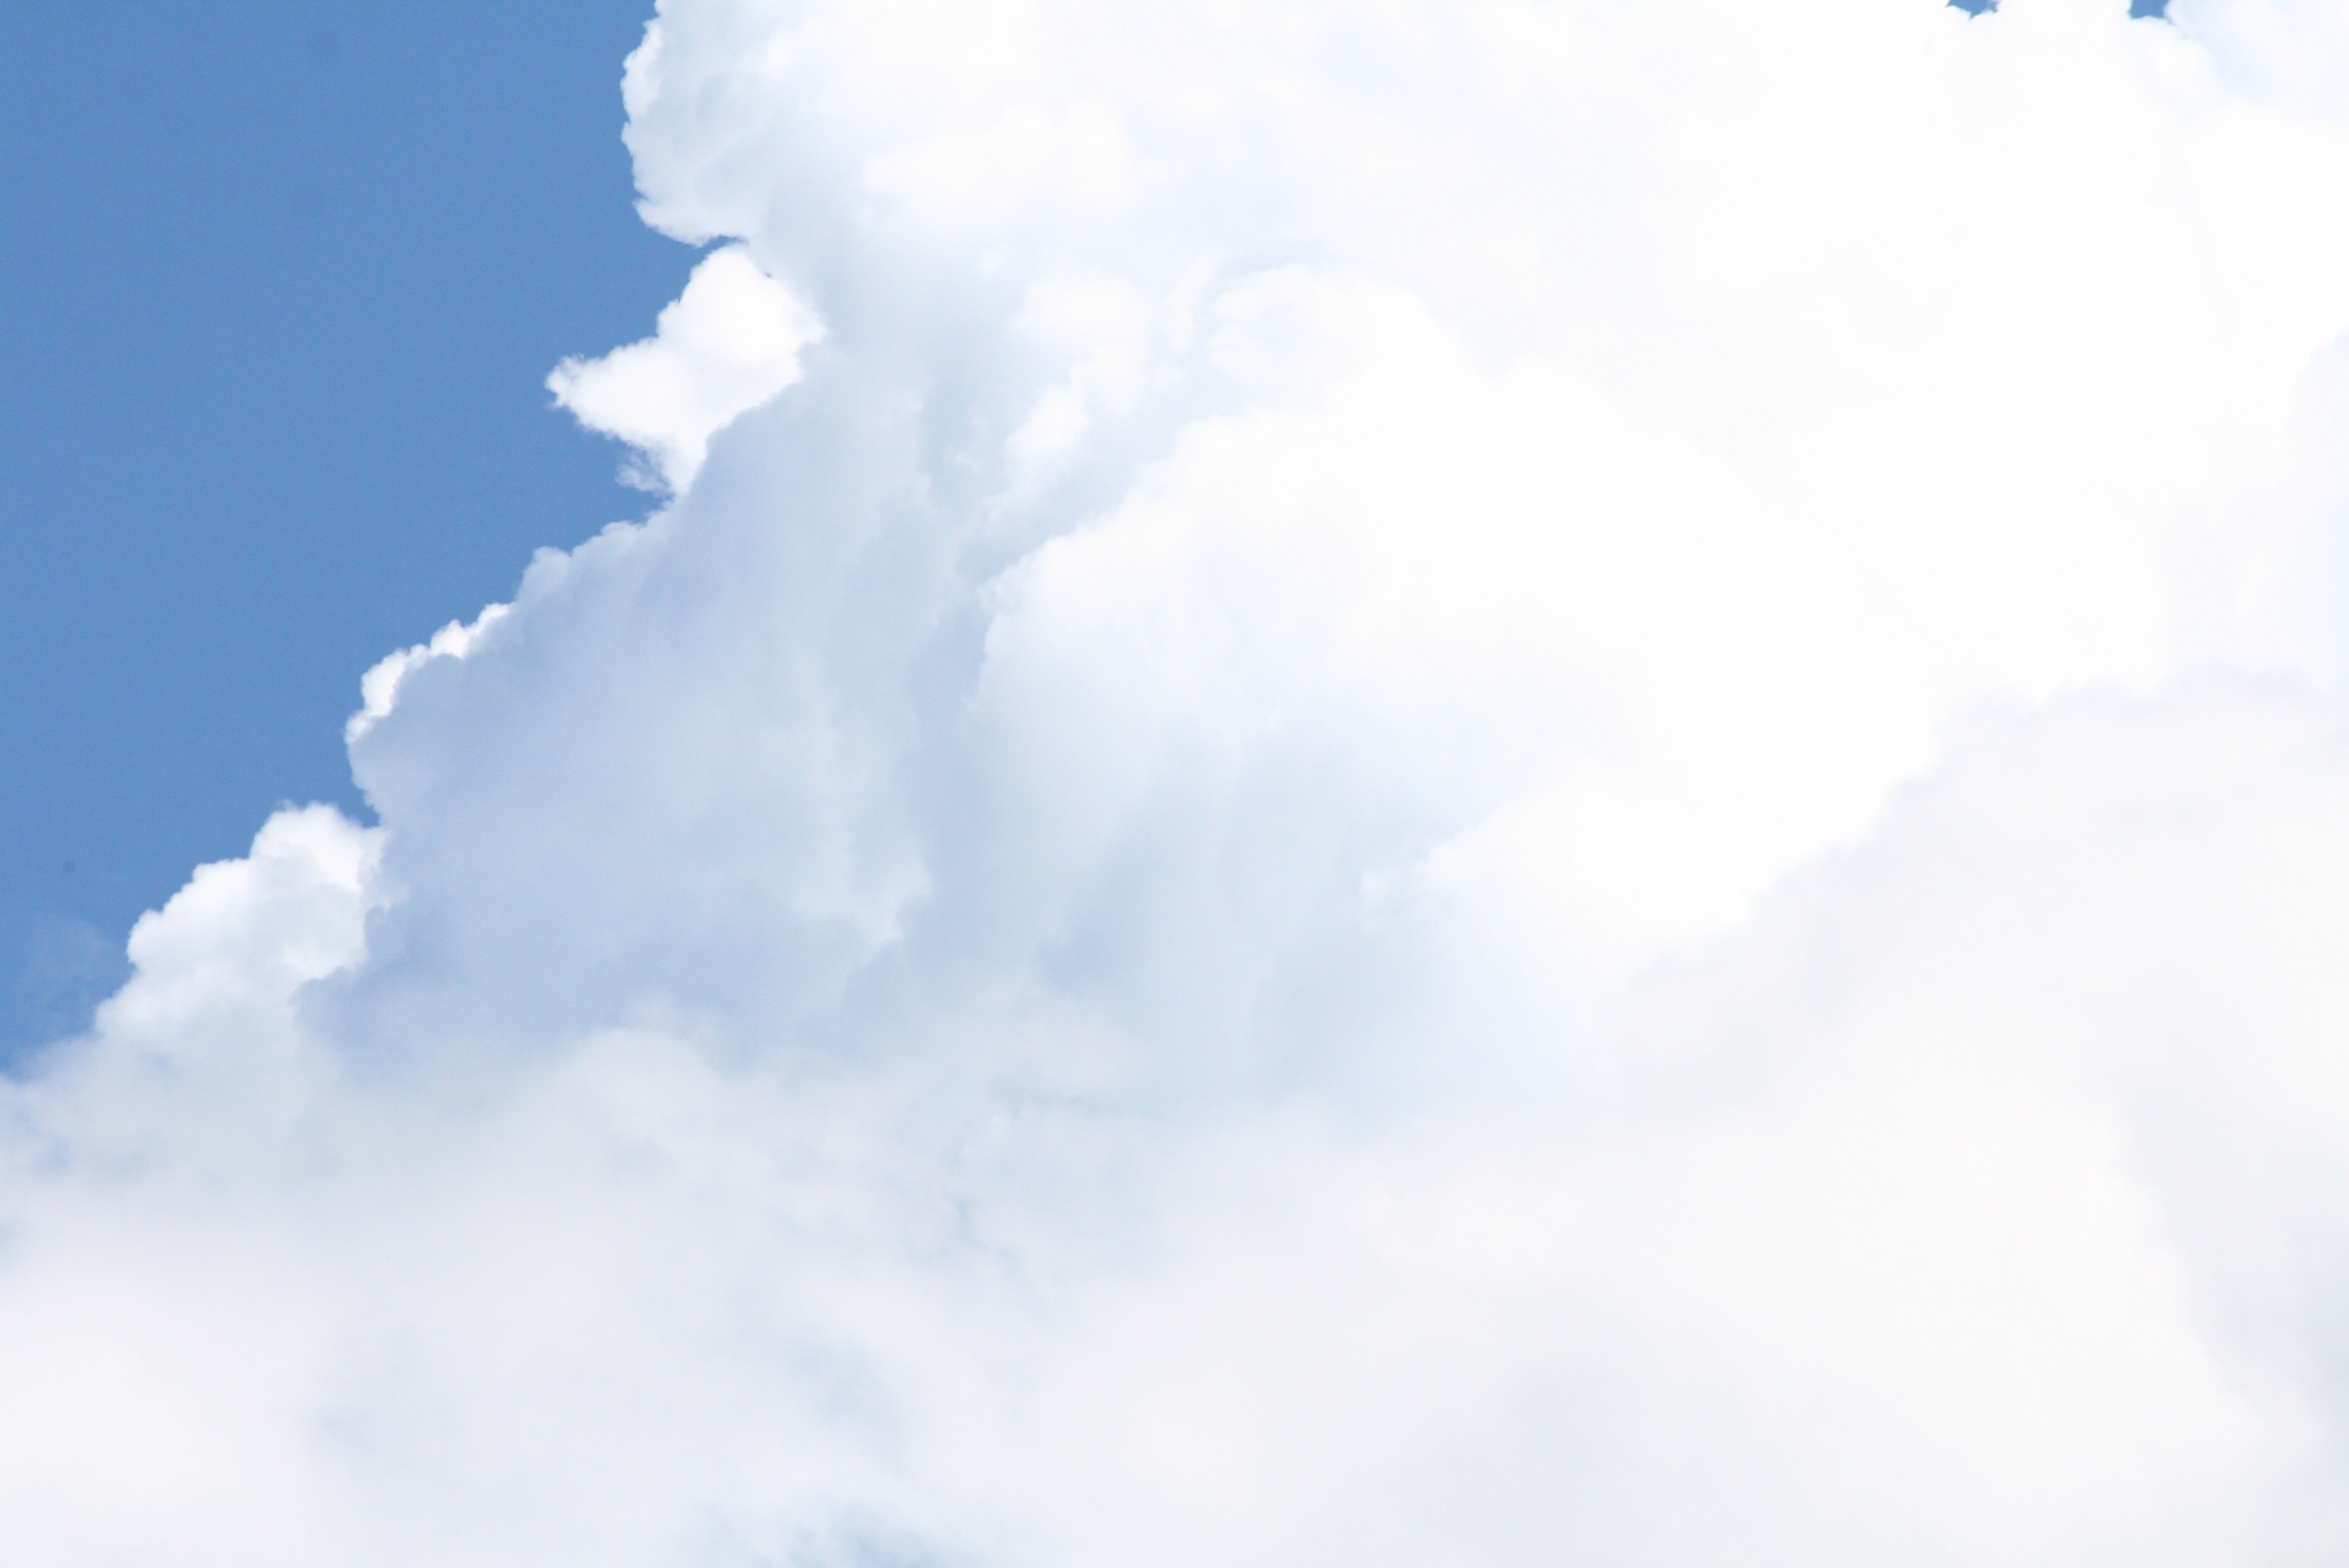
cloud, sky, atmosphere, summer, daytime, cumulus, blue, blue sky clouds, meteorological phenomenon, atmosphere of earth